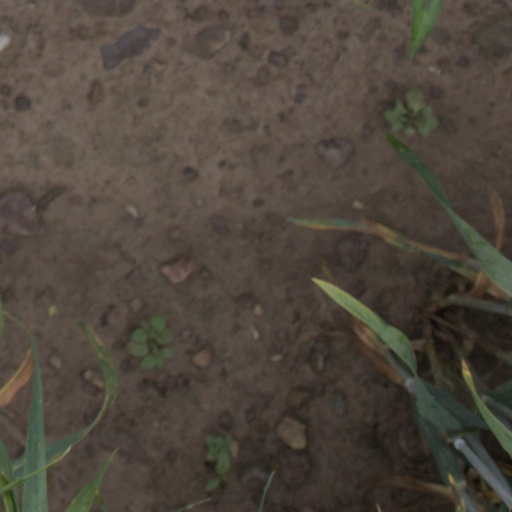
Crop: wheat